Prolepsis (fly)

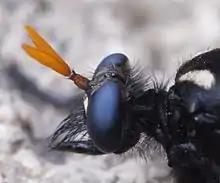
Long third article of the antennae in "Prolepsis lucifer". In "Prolepsis" species it is typically 2 to 3 times longer than the first and second articles combined.

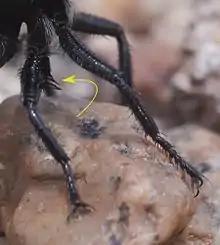
The yellow arrow points at the ventral patch of thick bristles on the middle femur in a male "Prolepsis lucifer" from San Martin. Many "Prolepsis" species have a similar feature.

As is typical for robber flies, adults of "Prolepsis" species are ambush predators, taking off from a resting position on the ground or on branches to intercept other flying insects in mid-air. Prey are probably taken from a wide variety of insect orders: Robert Lavigne's Predator-Prey Database for the family Asilidae has one record for "Prolepsis lucifer" feeding on the dung beetle "Canthidium globulum" and four records for "Prolepsis tristis" feeding on the following identified prey species: the clown beetle "Epierus formidolosus", the blister beetle "Epicauta trichrus", the hoverfly "Eristalis dimidiatus" and the Western honeybee "Apis mellifera". Herschel Raney's webpage for "Prolepsis tristis" includes example images of cannibalism and color variation among males. It also illustrates the extreme difference in coloration of both sexes that occurs in this particular species.